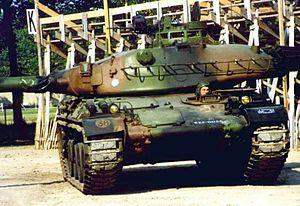
Le 507ᵉ RCC est un régiment de chars de combat ayant combattu lors des Première et Seconde Guerres mondiales.
Pendant la guerre froide, l'OTAN et le pacte de Varsovie avaient tous deux d'importantes formations de chars présents en Europe.